Oregon Supreme Court

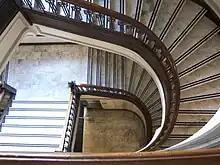
The main stairs of the Supreme Court Building

Oregon's state courts are courts of general jurisdiction, unlike federal courts. That is, the state courts can hear all cases regardless of whether the dispute is based on state law, federal law, or a combination of both, with a few exceptions. Thus the Oregon Supreme Court can hear appeals for cases based on both federal and state law. Although the U.S. Supreme Court is the only court that can overturn decisions of the Oregon court, Oregon Supreme Court decisions as to federal law are only binding on other Oregon state level courts. Federal courts are not required to follow the decisions of the Oregon Supreme Court for decisions based on federal law, regardless as to if the federal court is located within the state. However, federal courts are bound to follow Oregon law and decisions of the Oregon Supreme Court for cases that involve disputes based on Oregon law, even when those federal courts are not based in Oregon, per the Erie Doctrine developed by the U.S. Supreme Court. For this reason federal courts, and courts from other states, can certify questions about Oregon law to the Oregon Supreme Court in order to clarify what the law in Oregon is in regards to the specific fact pattern that the federal court has before it in their case (see ORS 28.200 to 28.255 and ORAP 12.20).